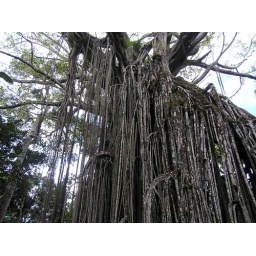
The giant curtain fig tree in Yungaburra